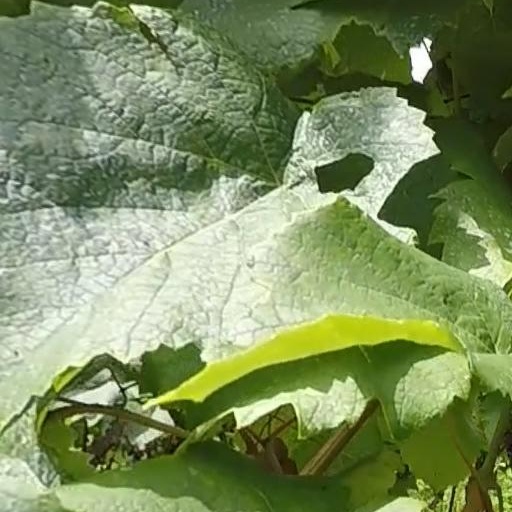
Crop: grape